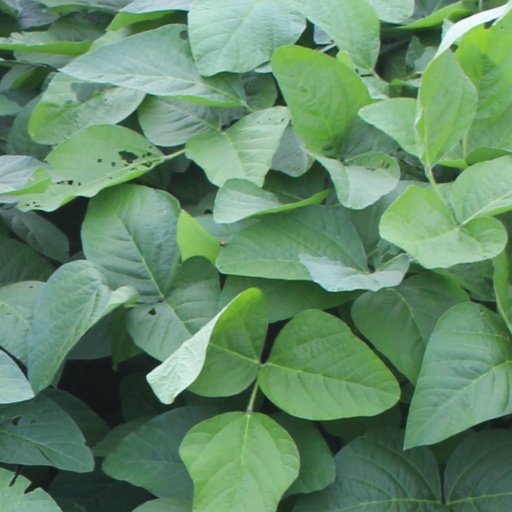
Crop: soybean